The Quarry (park)

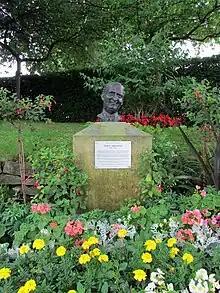
A bust of Percy Thrower in the Dingle gardens of The Quarry, Shrewsbury.

Shropshire county's main war memorial, the focus for Remembrance Sunday, is situated within the Quarry. near St Chad's Terrace. It consists of a bronze winged and armoured statue of St. Michael under a canopy designed like a classical Greek temple in the form of six Ionic columns supporting a circular dome. It is inscribed: 'Remember the gallant men and women of Shropshire who gave their lives for God, King and country 1914-18 and 1939–45'.